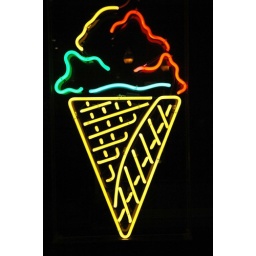
Neon sign in window in San Diego